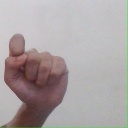
अक्षर: घ